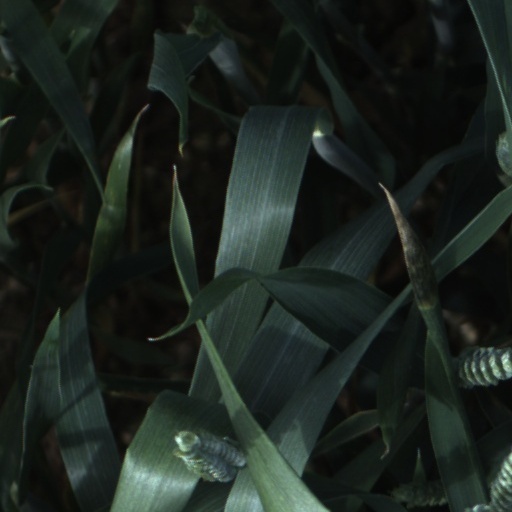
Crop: wheat